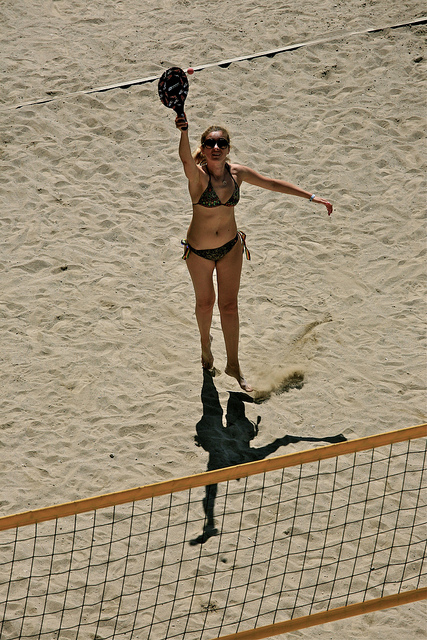
người phụ nữ mặc bikini đang cầm vợt tennis chơi bóng